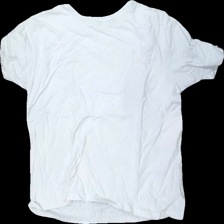
View: front
Type: T-shirt
Category: Unisex
Brand: Not in the list
Brand text on label: Basic u
Colors: White
Material: 100% cotton
Cut: Regular, C-collar
Size: L
Season: All
Price range: <50
Recommended usage: Recycle